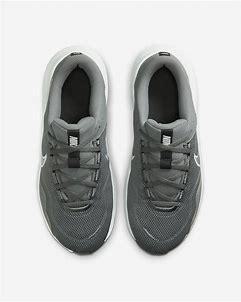
Brand: Nike
Model: Legend Essential 3 Next Nature